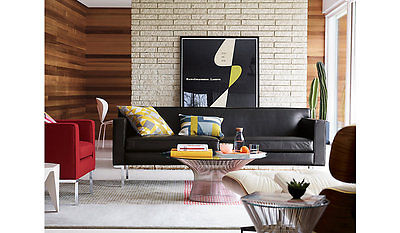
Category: sofa